572d Bombardment Squadron

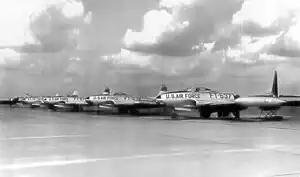
342nd Fighter-Day Group F-80s and T-33s on Myrtle Beach AFB ramp

The squadron's second predecessor is the 572nd Fighter-Day Squadron, which was activated in July 1956 as part of the 342nd Fighter-Day Group when the Air Force re-opened Myrtle Beach Air Force Base, South Carolina. The squadron began training with Lockheed T-33 T-Bird advanced jet trainers in preparation for equipping with the North American F-100 Super Sabre. However, before the squadron could reach operational status, it was inactivated and its personnel and equipment were transferred to the 355th Fighter-Day Squadron.